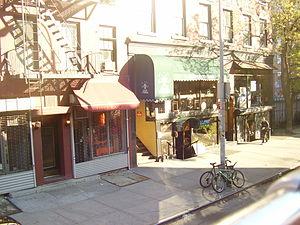
Greenwich Avenue, autrefois appelée Greenwich Lane est une avenue située dans le Greenwich Village, à New York. Orientée nord-ouest/sud-est, elle débute au sud de la 14e rue au bout de la Huitième Avenue, jusqu'au croisement de la Sixième Avenue et de la 8ᵉ rue.